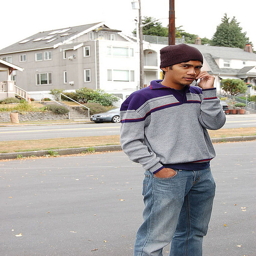
A man wearing a beanie is standing in the street
A boy is standing with a cell phone against his ear.
A man standing in a parking lot talking on a cell phone.
A teenaged Asian boy talking on a cell phone.
A young man is on his cell phone.